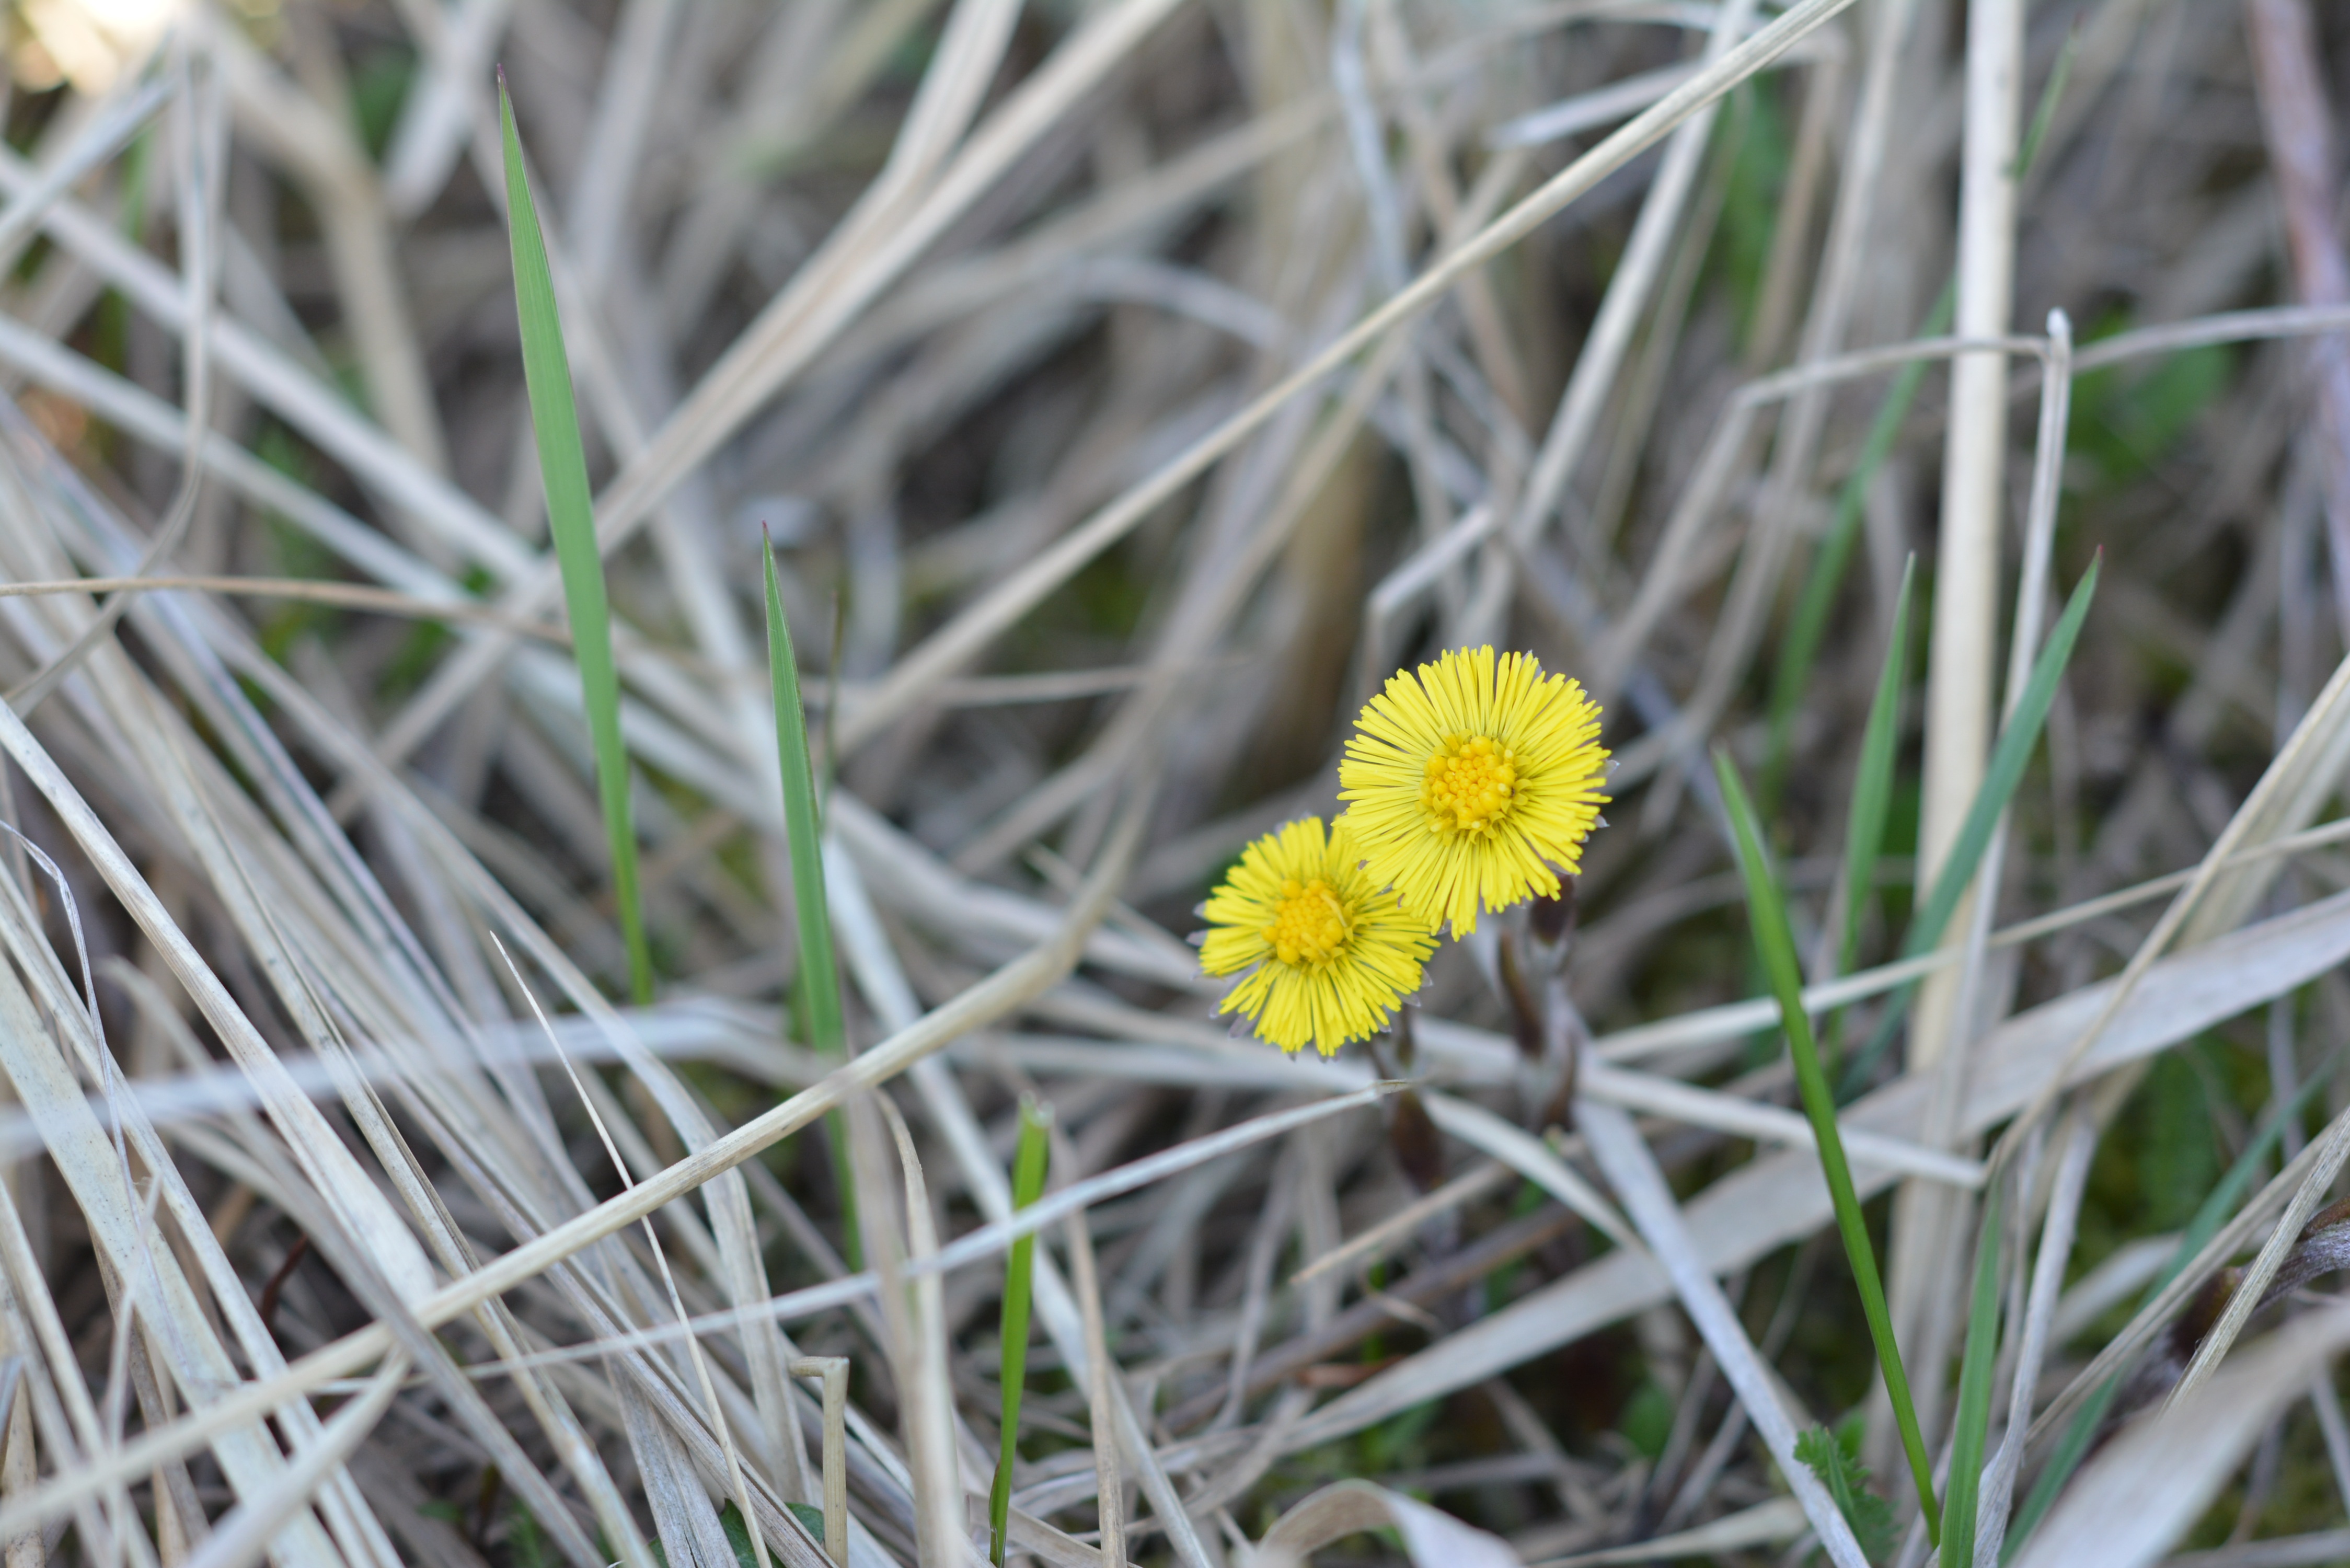
nature, grass, plant, dandelion, prairie, leaf, flower, spring, botany, blooming, yellow, flora, fauna, wildflower, flowers, close up, macro photography, flowering plant, daisy family, grass family, plant stem, land plant, mother and stepmother